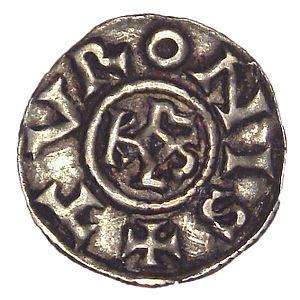
Denier de Charlemagne frappé à Tours (793-812). Cabinet des Médailles, Paris.